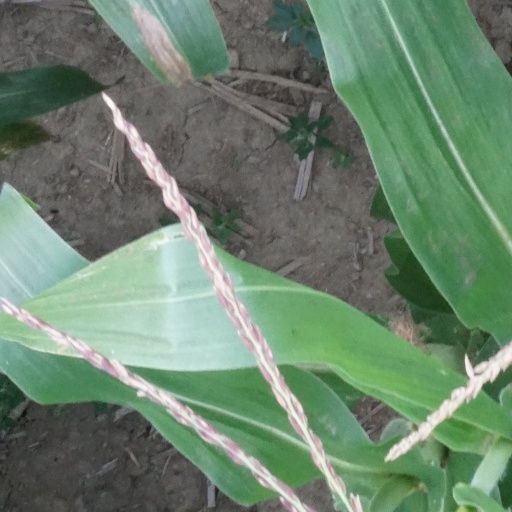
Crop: maize; corn